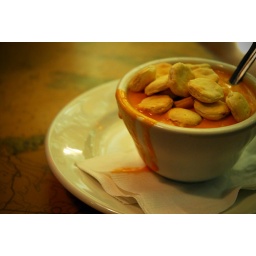
a delicious lobster bisque at the new england fish market in jensen beach, florida.